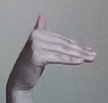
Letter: khaa